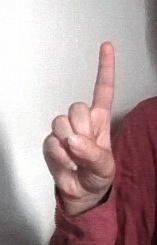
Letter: bb